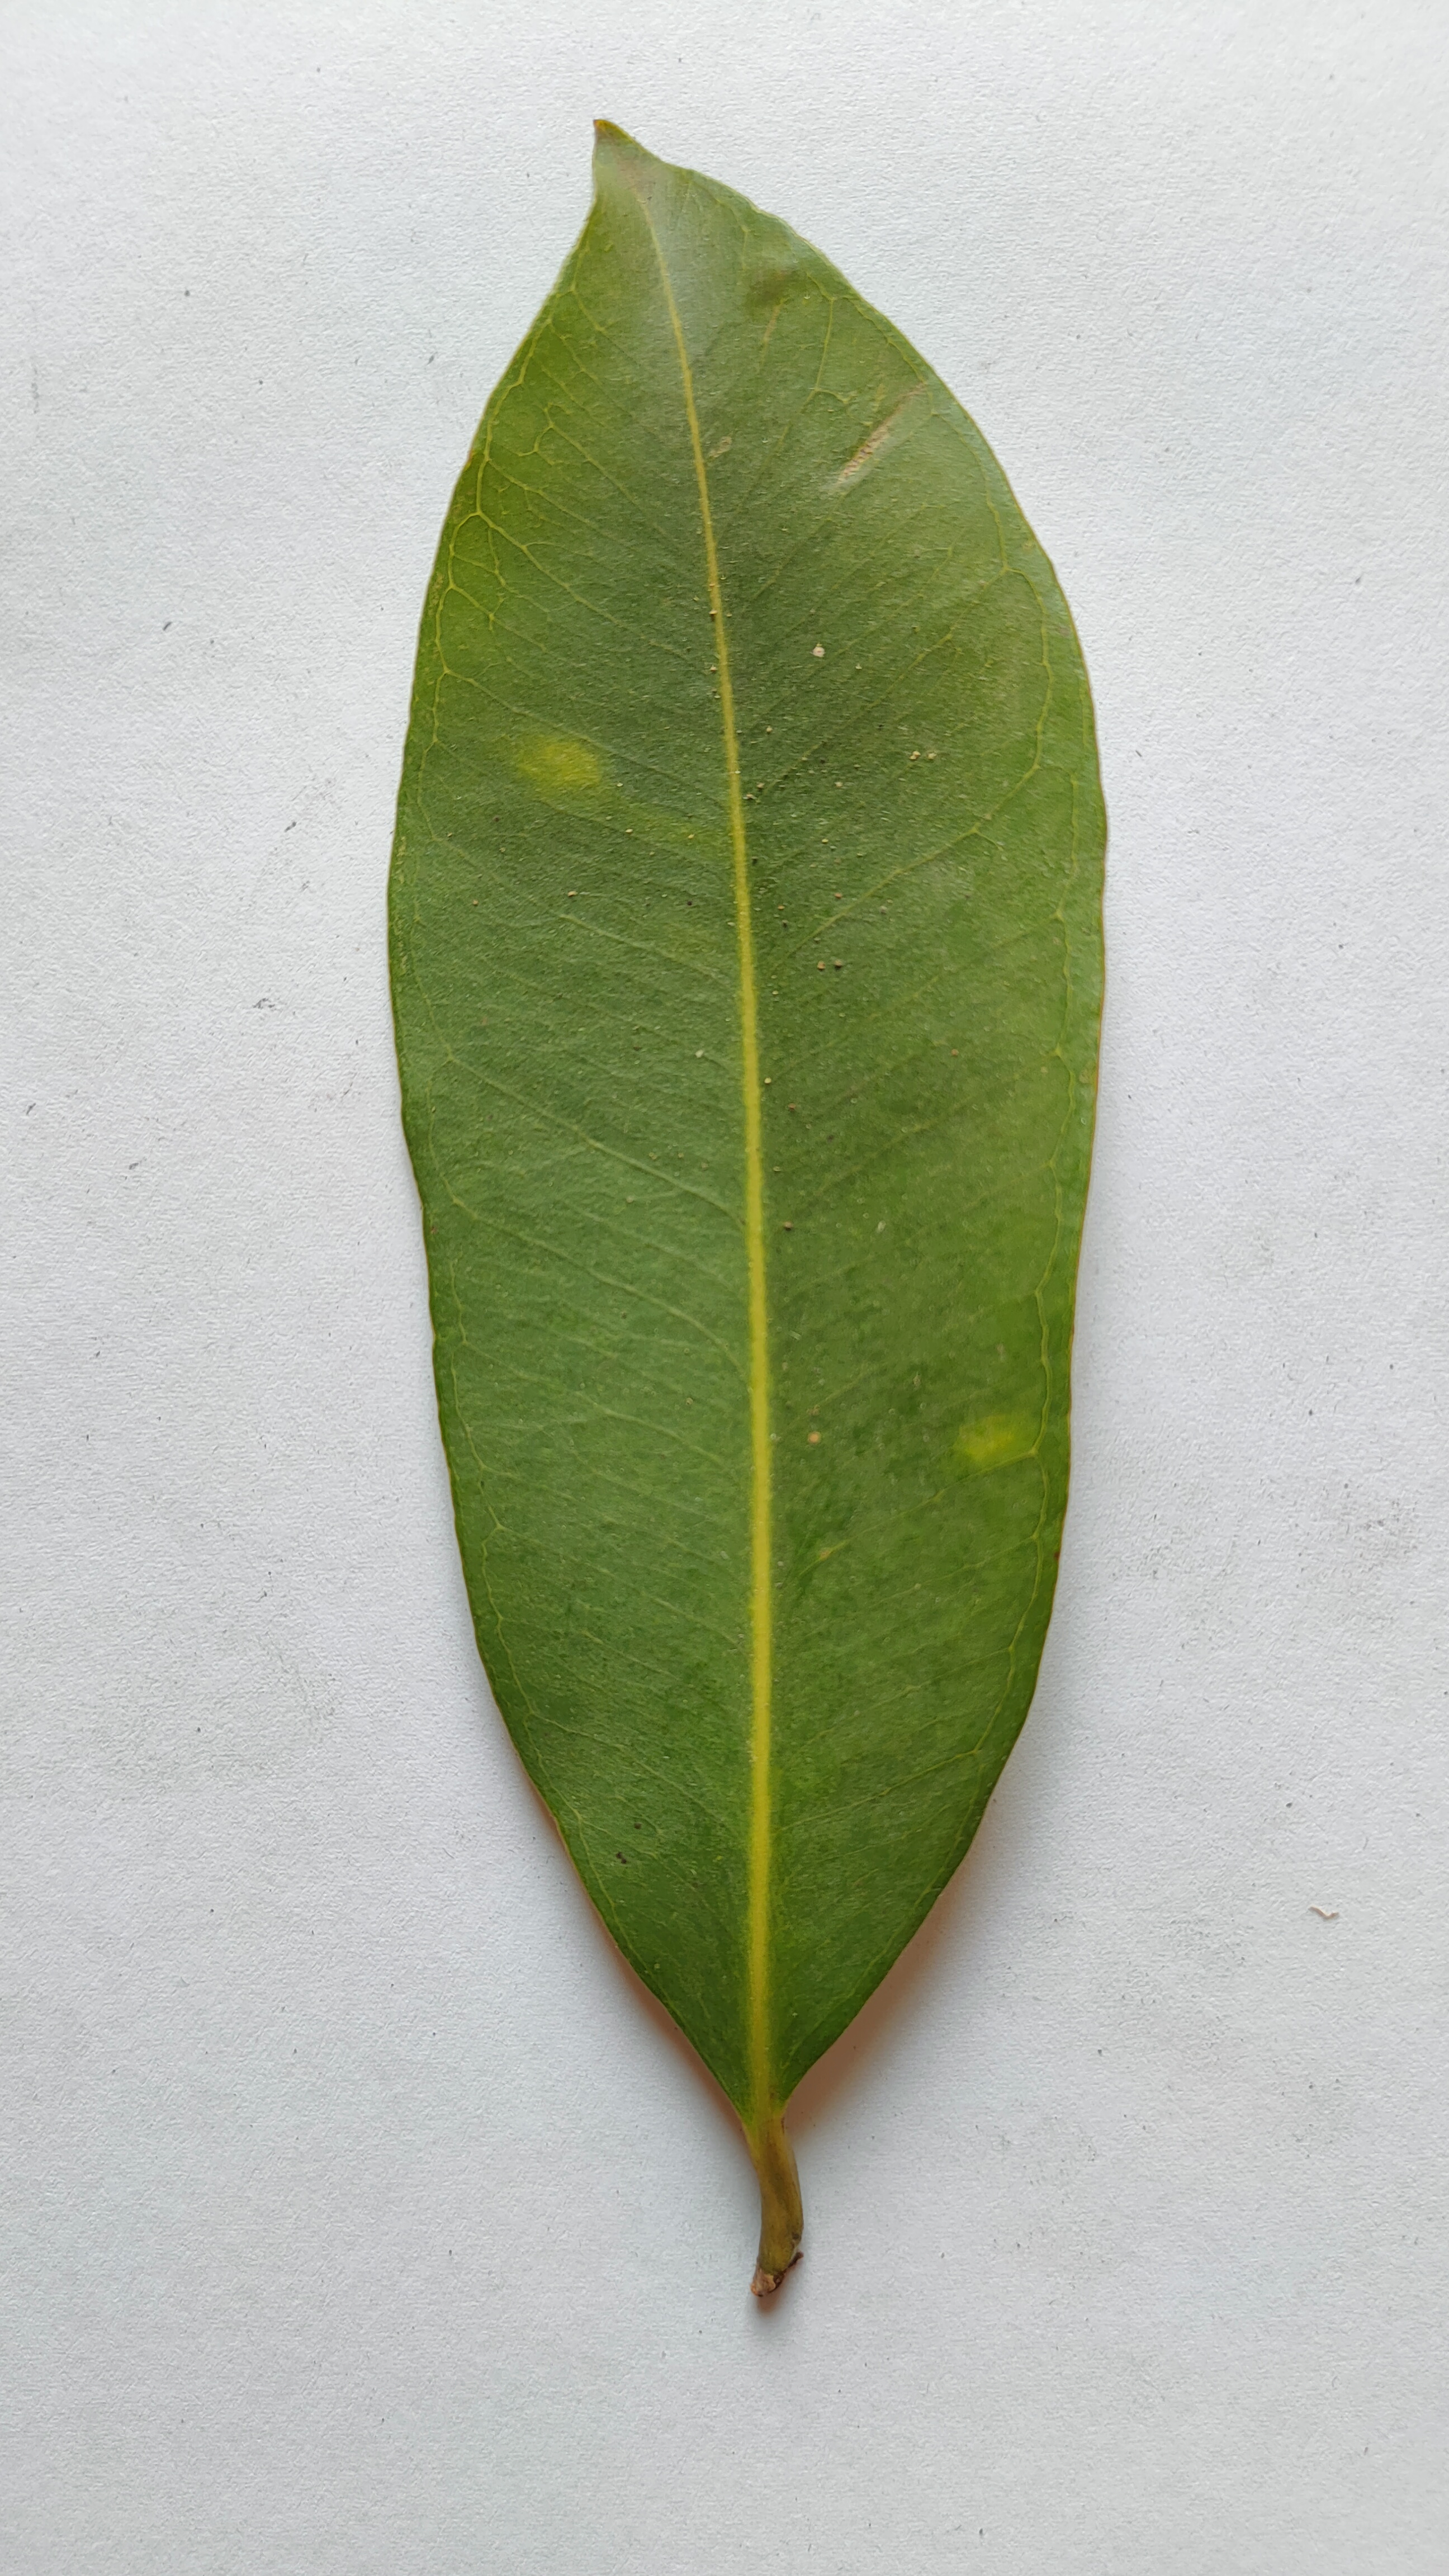
Leaf variety: Black plum